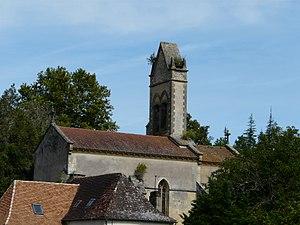
L'église Saint-Marcel, Saint-Marcel-du-Périgord, Dordogne, France